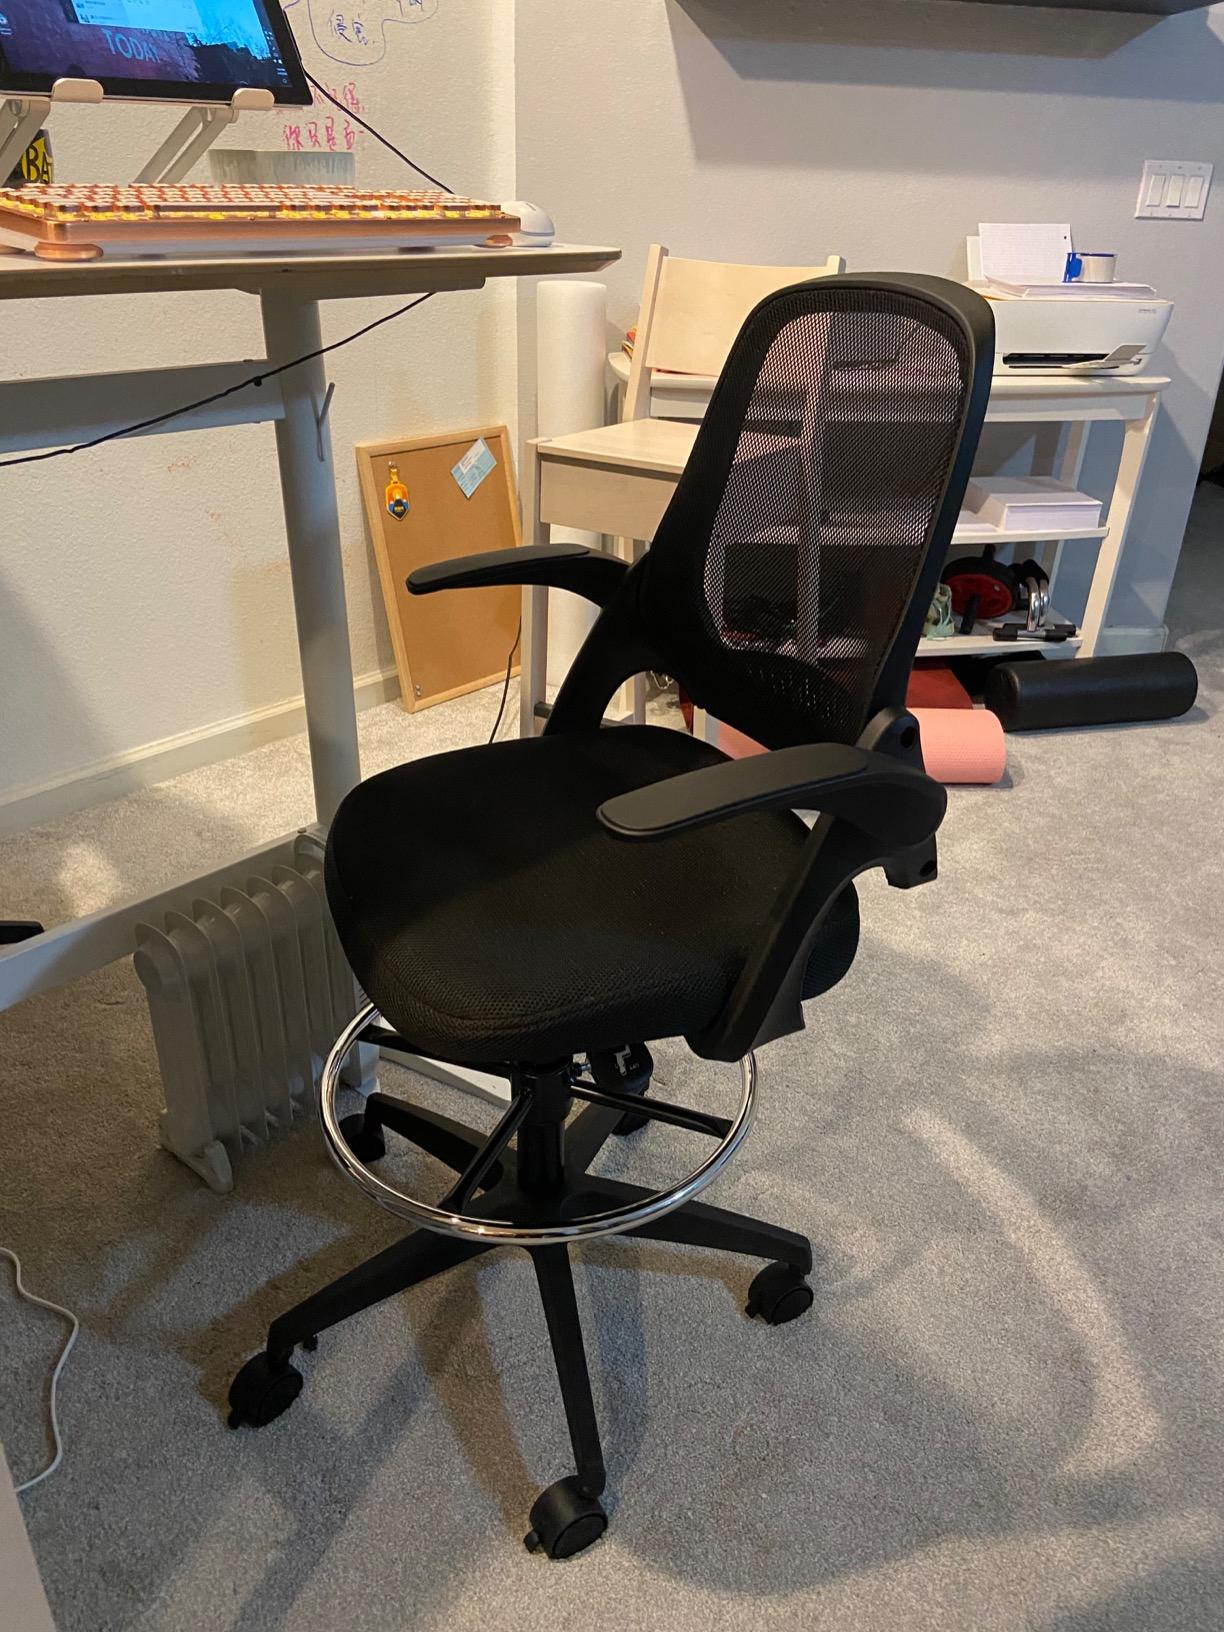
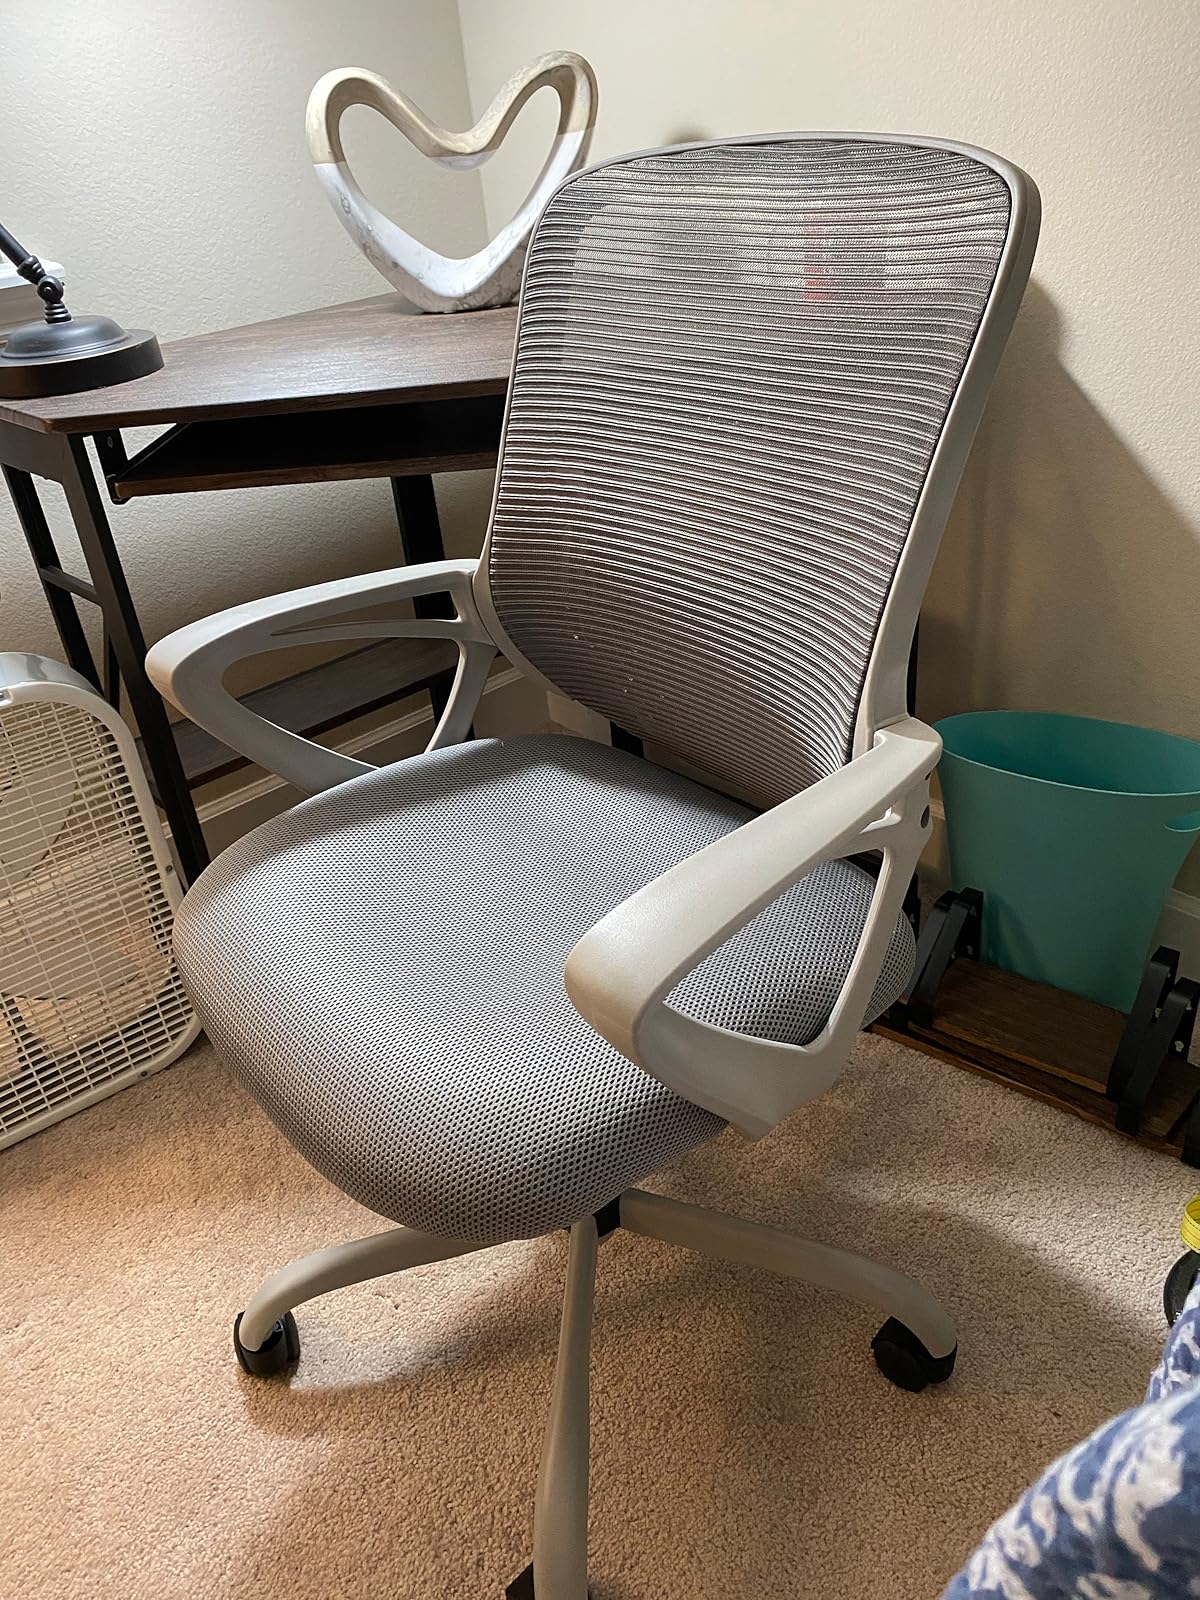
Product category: items_chair
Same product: no